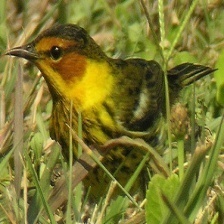
Species: CAPE MAY WARBLER
Scientific name: SETOPHAGA TIGRINA